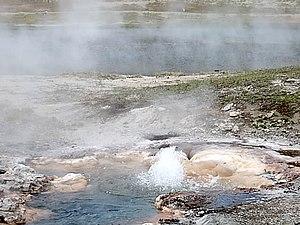
Young Hopeful Geyser est un geyser situé dans le Lower Geyser Basin dans le parc national de Yellowstone aux États-Unis.